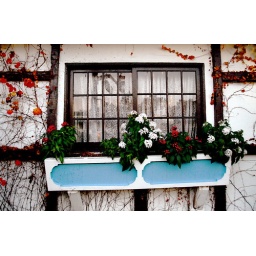
A window at  5 crowns in newport beach